Mitch Michaels

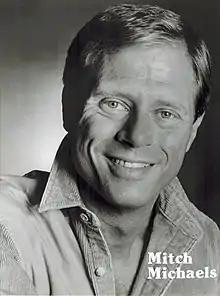
Mitch Michaels

Mitch Michaels (born Richard Salchow in Cleveland, Ohio on March 20, 1948) is an American rock and roll radio disc jockey. Known for his contributions to many spots on the Chicago radio dial, he is best known for helping start WXRT-FM and for his work at WKQX-FM, WLUP-FM "The Loop" and WCKG-FM in Chicago, Illinois. Michaels has been on the air since his first radio job at WHFS-FM in Bethesda, Maryland in 1968. He most recently was 'Doin The Cruise' in the afternoon on WERV-FM 95.9 "The River" in Aurora, Illinois.